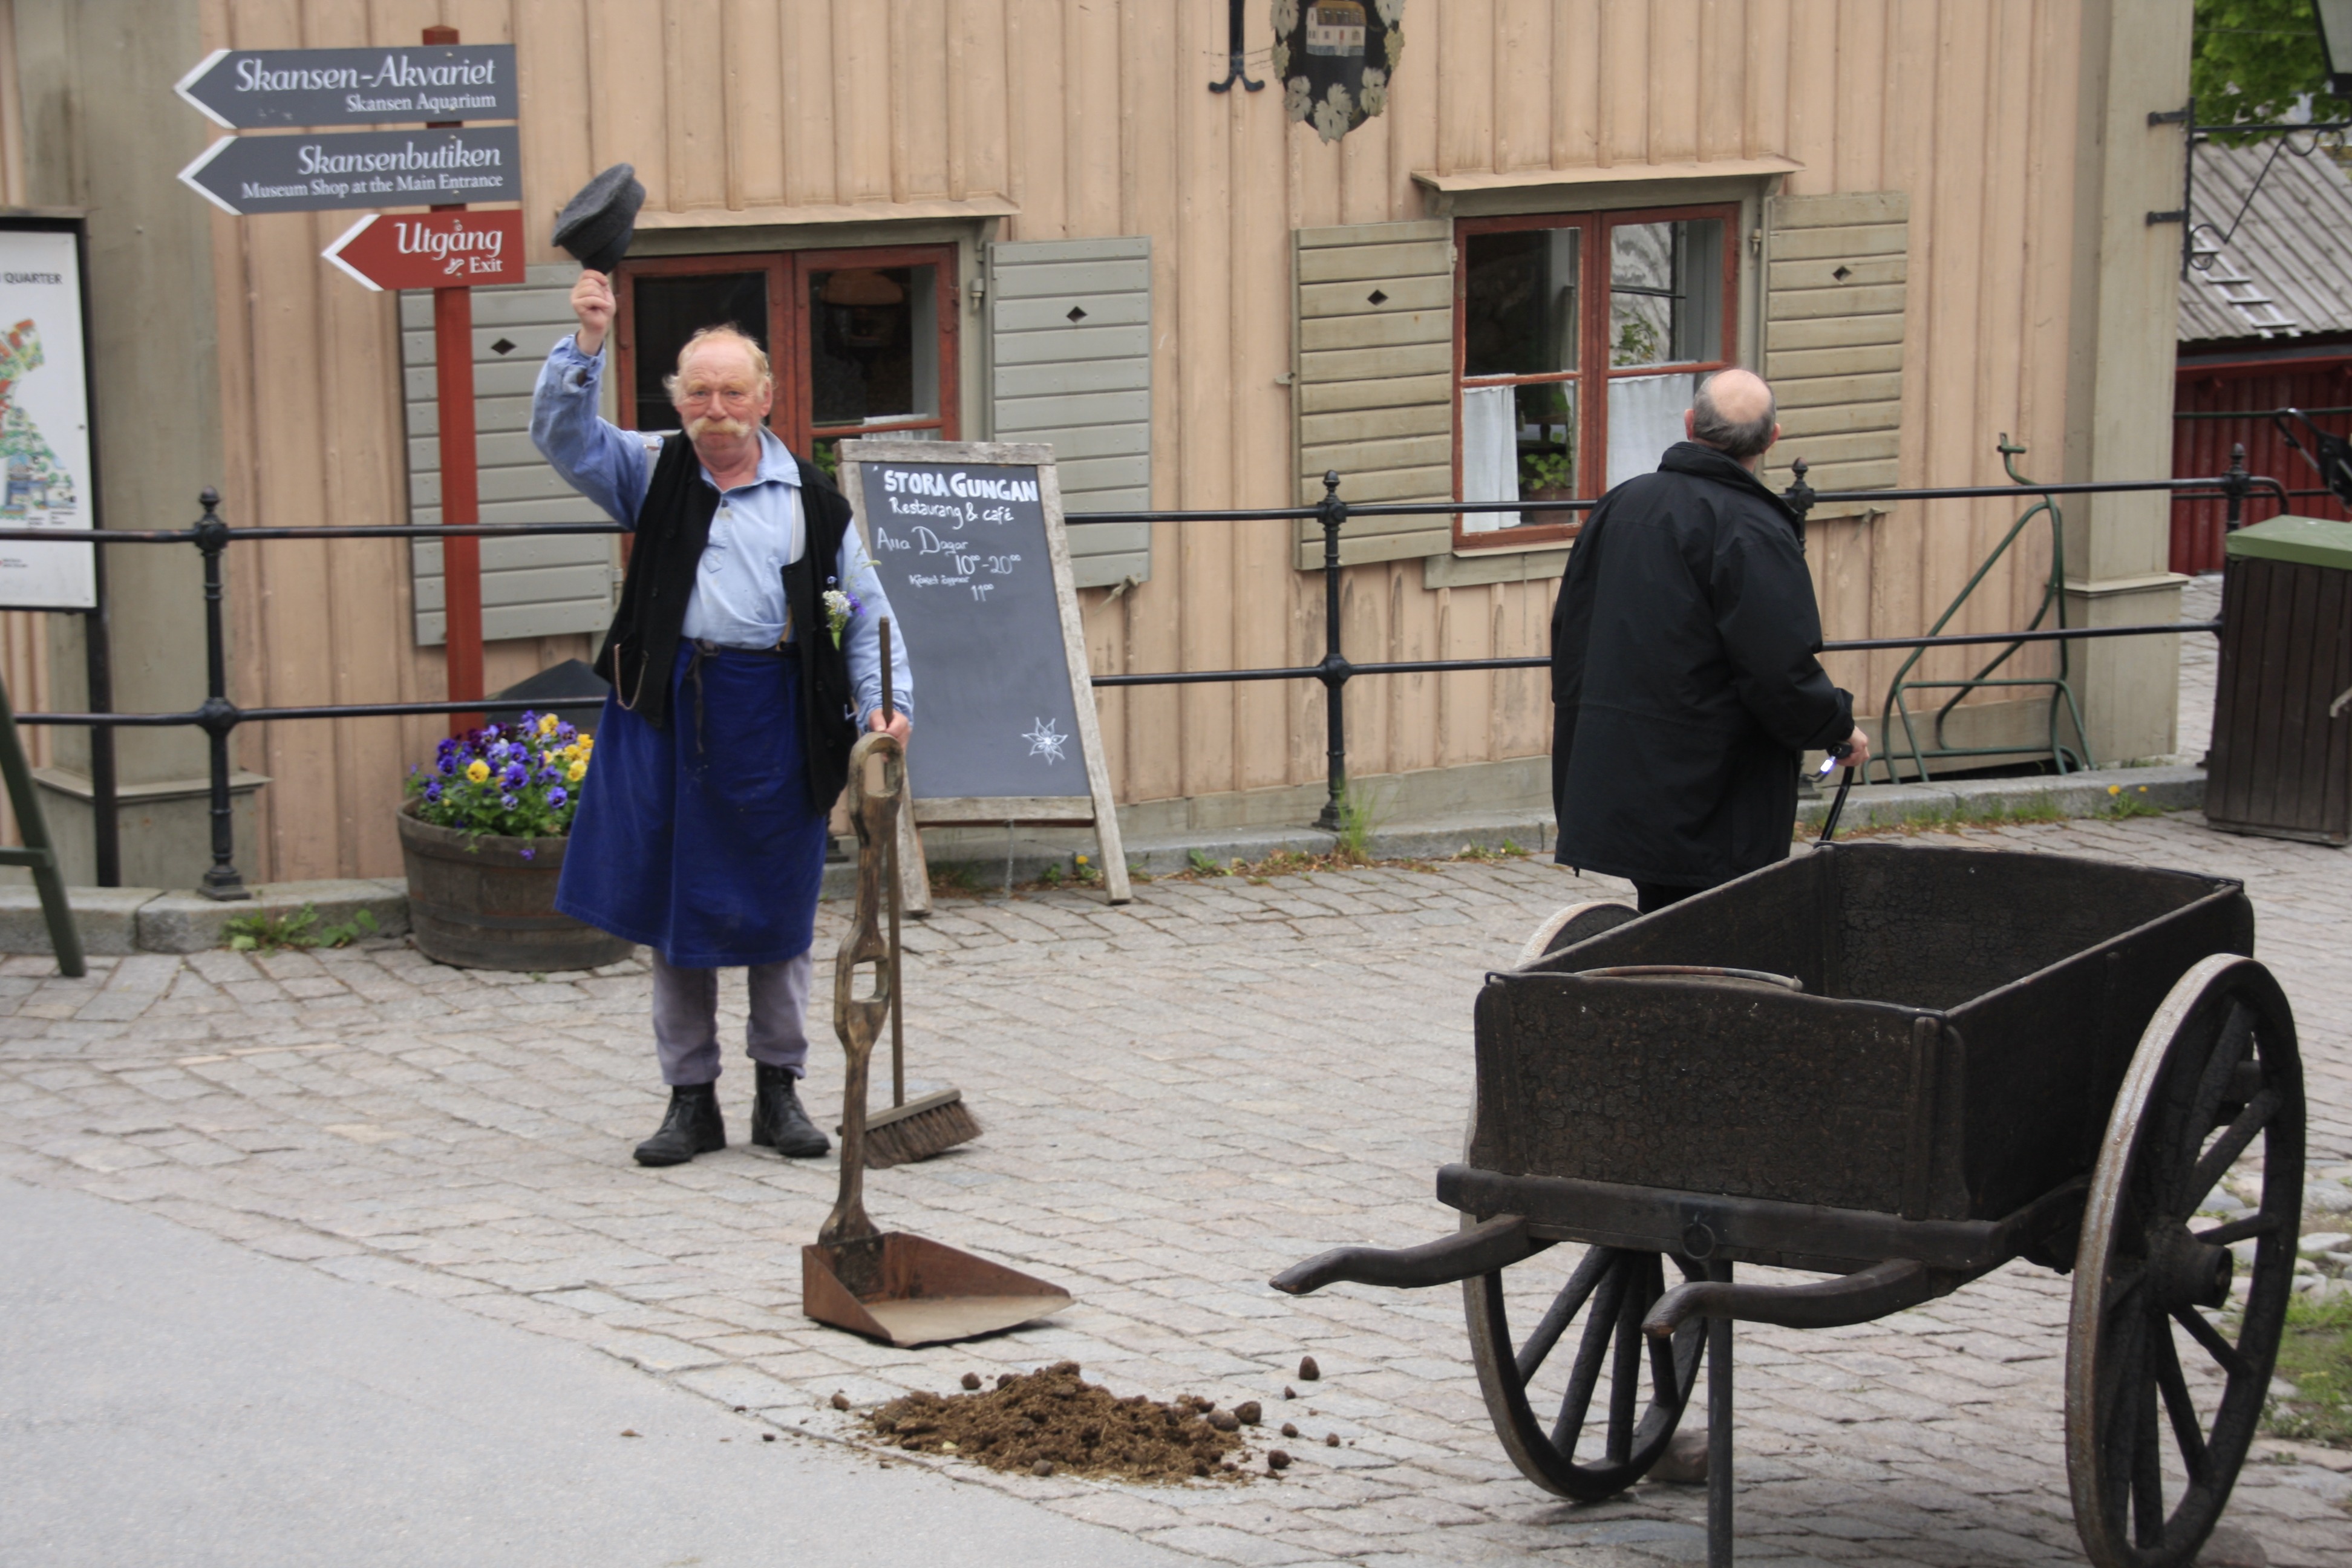
cart, city, vehicle, stockholm, urban cultural park